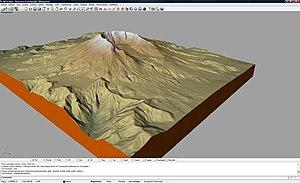
Création de Terrain
RhinoTerrain est un logiciel de géo-modélisation 3D développé par Claude Vuattoux qui intègre à Rhinoceros 3D toutes les fonctionnalités associées au terrain. Il permet entre autres de créer, éditer ou d'analyser le terrain, l'import, l'édition et l'analyse de nuages de points ; d’intégrer des formes faites avec Rhinoceros 3D au terrain et une analyse SIG. Il est destiné au monde du SIG 3D, au monde des travaux publics ou encore au monde des industries minières.